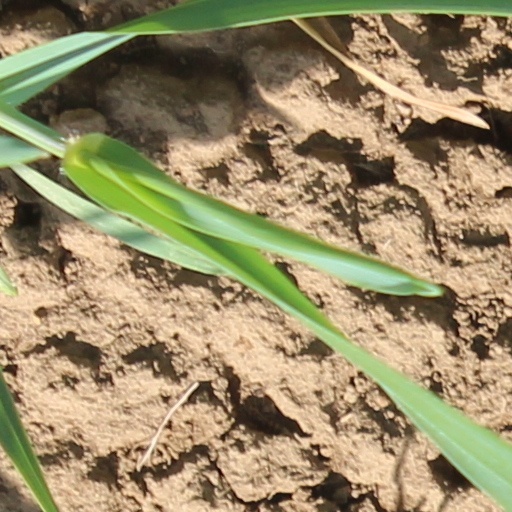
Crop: wheat